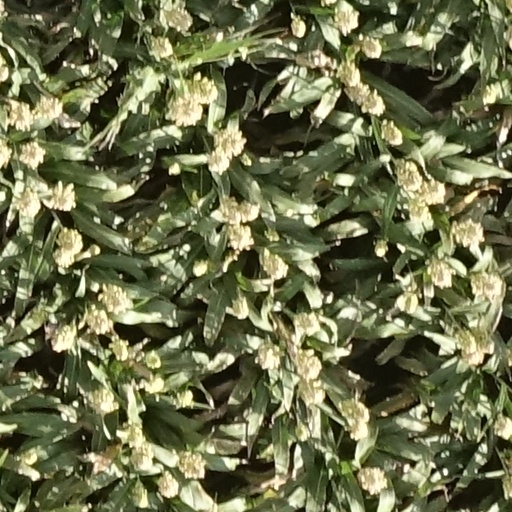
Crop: sorghum